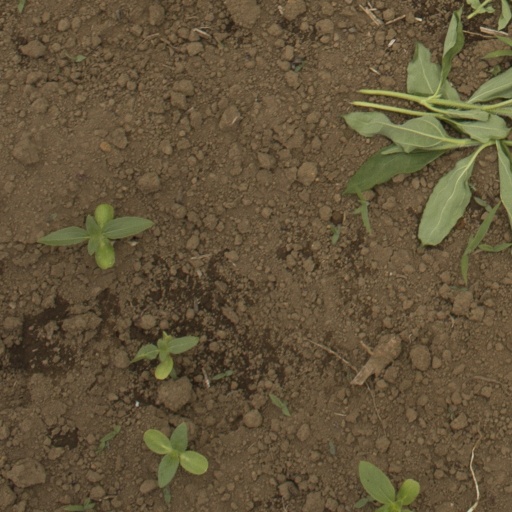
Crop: Jerusalem artichoke